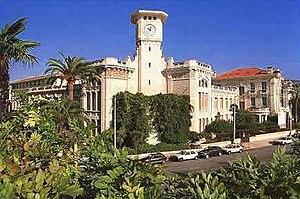
Nice est une commune du Sud-Est de la France, préfecture du département des Alpes-Maritimes et deuxième ville de la région Provence-Alpes-Côte d'Azur derrière Marseille. Située à l'extrémité sud-est de la France, à une trentaine de kilomètres de la frontière franco-italienne, elle est établie sur les bords de la mer Méditerranée, le long de la baie des Anges et à l'embouchure du Paillon.
Le lycée Masséna est un établissement français d'enseignement secondaire et supérieur, situé au 2, avenue Félix-Faure à Nice, avec une annexe au 8, rue de l'Hôtel des Postes. Le proviseur est Serge Ferrari. Outre le secondaire, le lycée accueille sept filières de classes préparatoires aux grandes écoles.